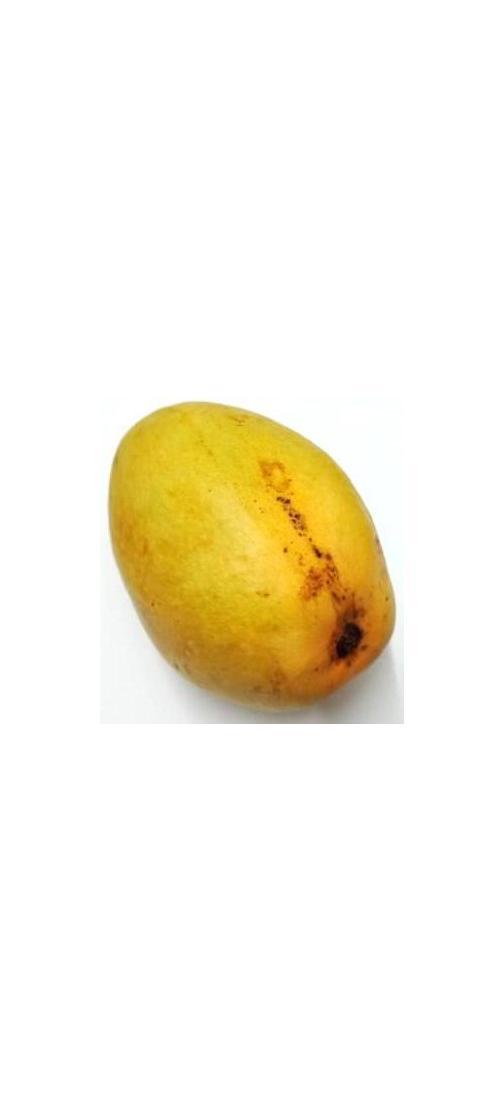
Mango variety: Bari-11